Shakey the robot

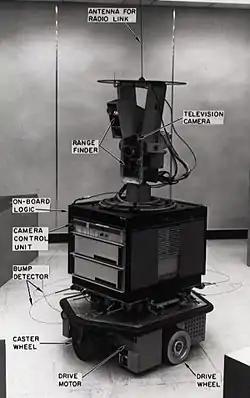
Shakey in 1972

The robot's programming was primarily done in LISP. The Stanford Research Institute Problem Solver (STRIPS) planner it used was conceived as the main planning component for the software it utilized. As the first robot that was a logical, goal-based agent, Shakey experienced a limited world. A version of Shakey's world could contain a number of rooms connected by corridors, with doors and light switches available for the robot to interact with.